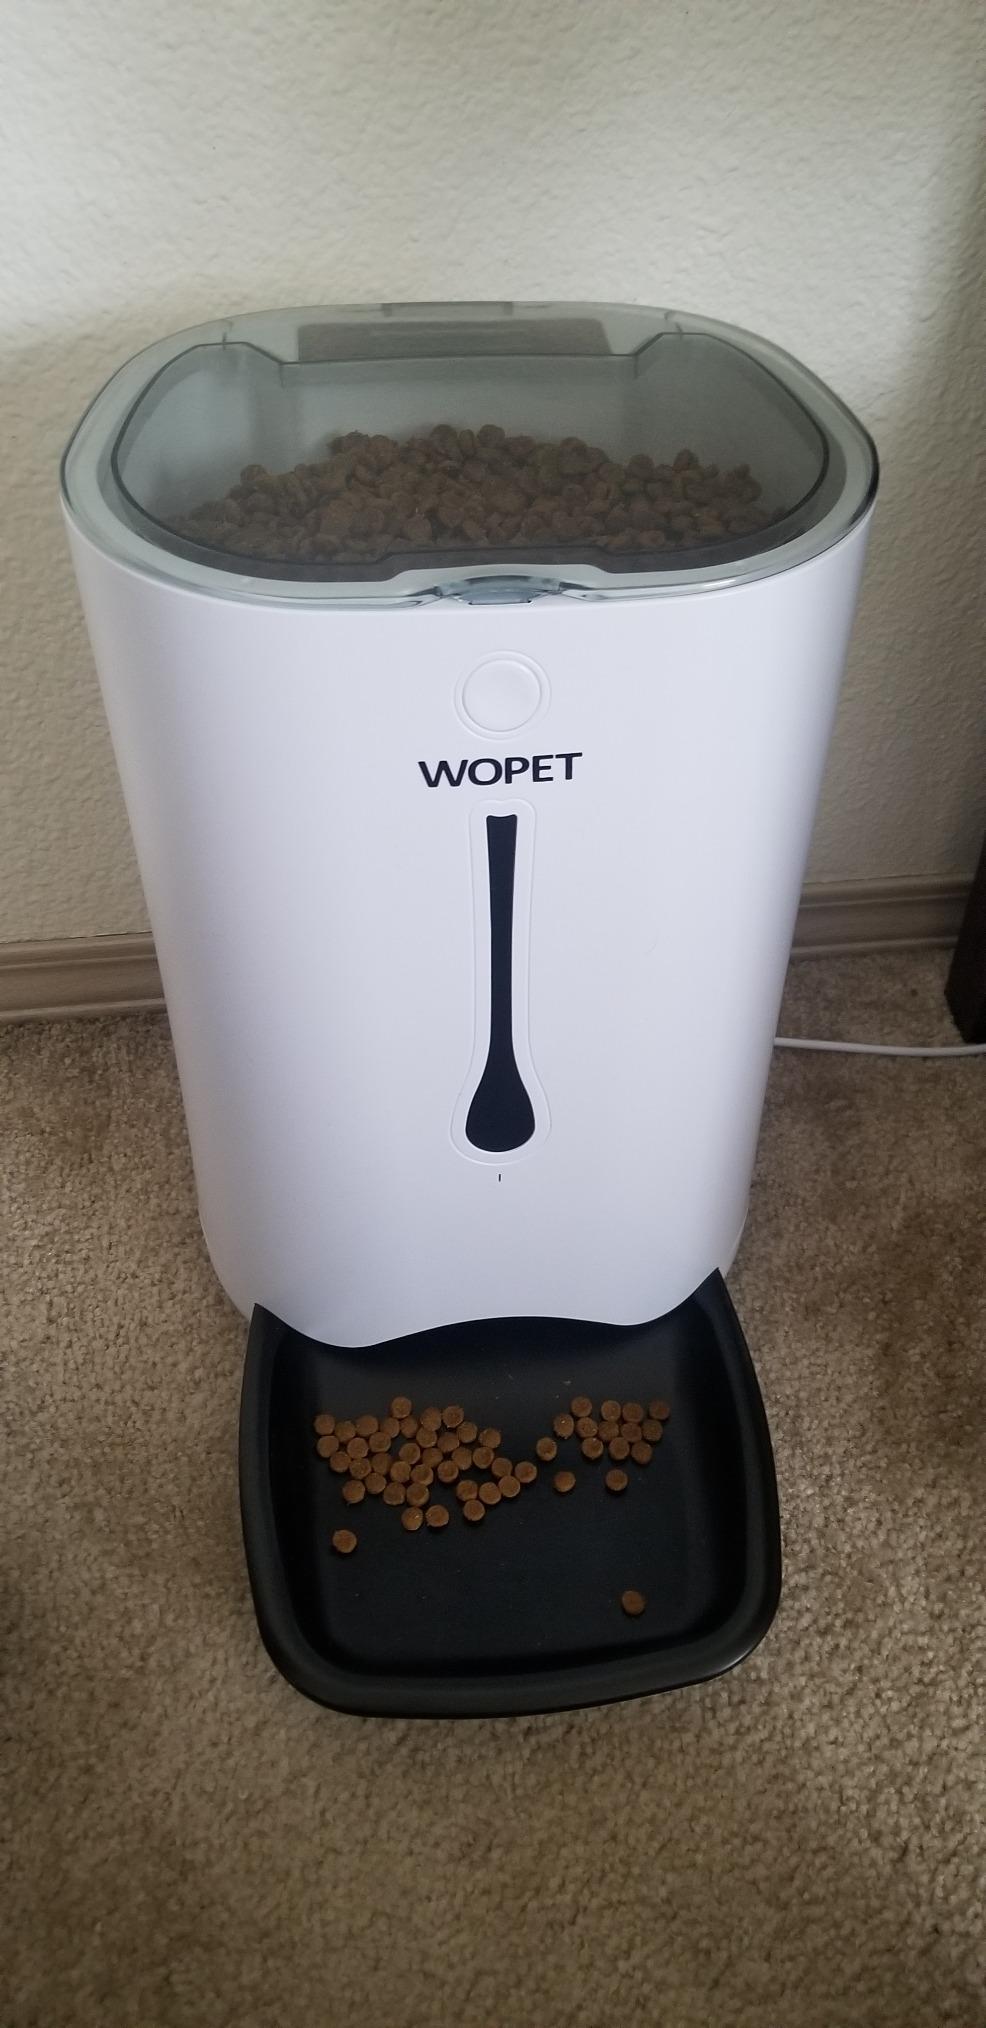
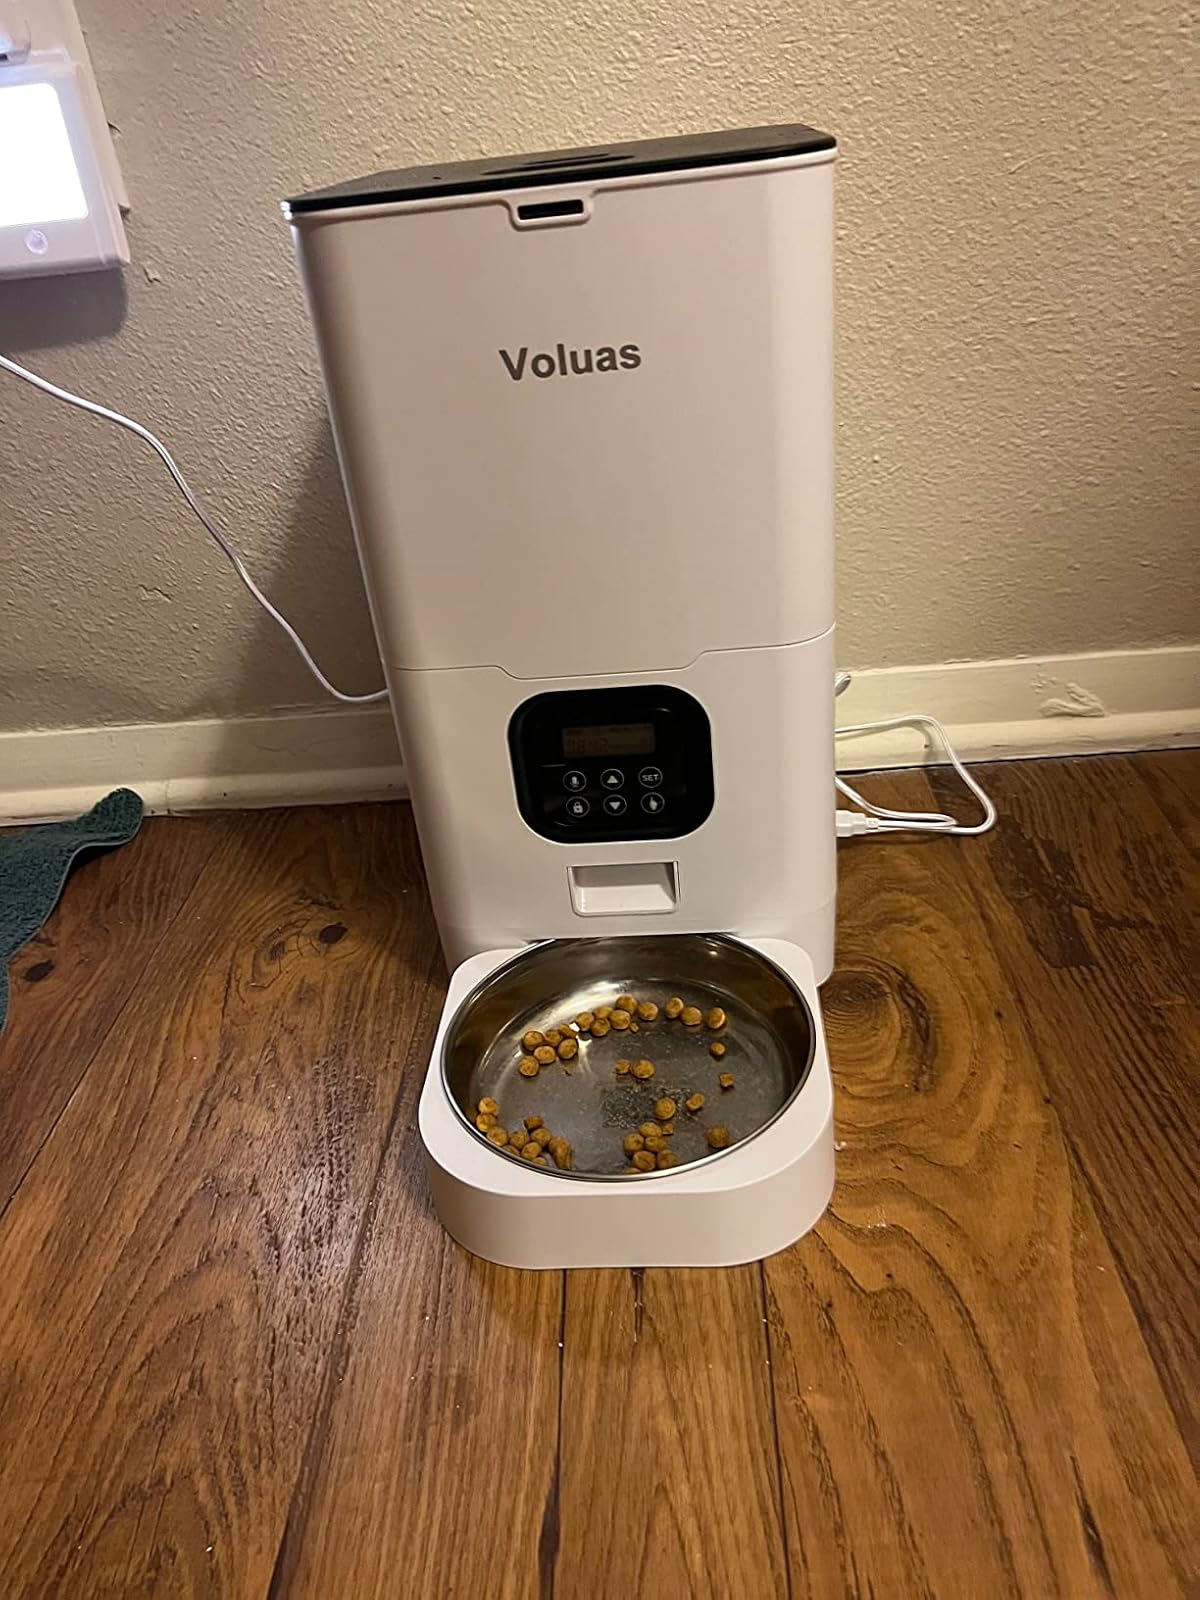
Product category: items_feeder
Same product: no